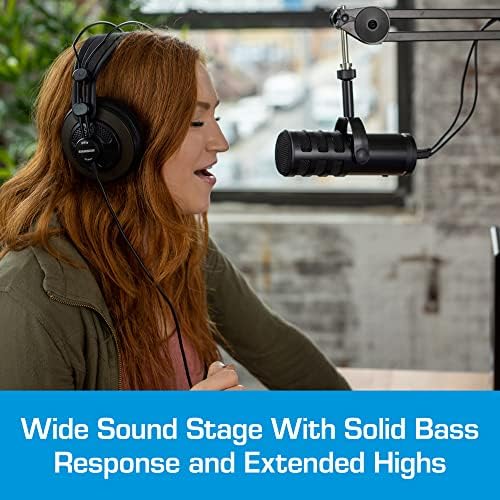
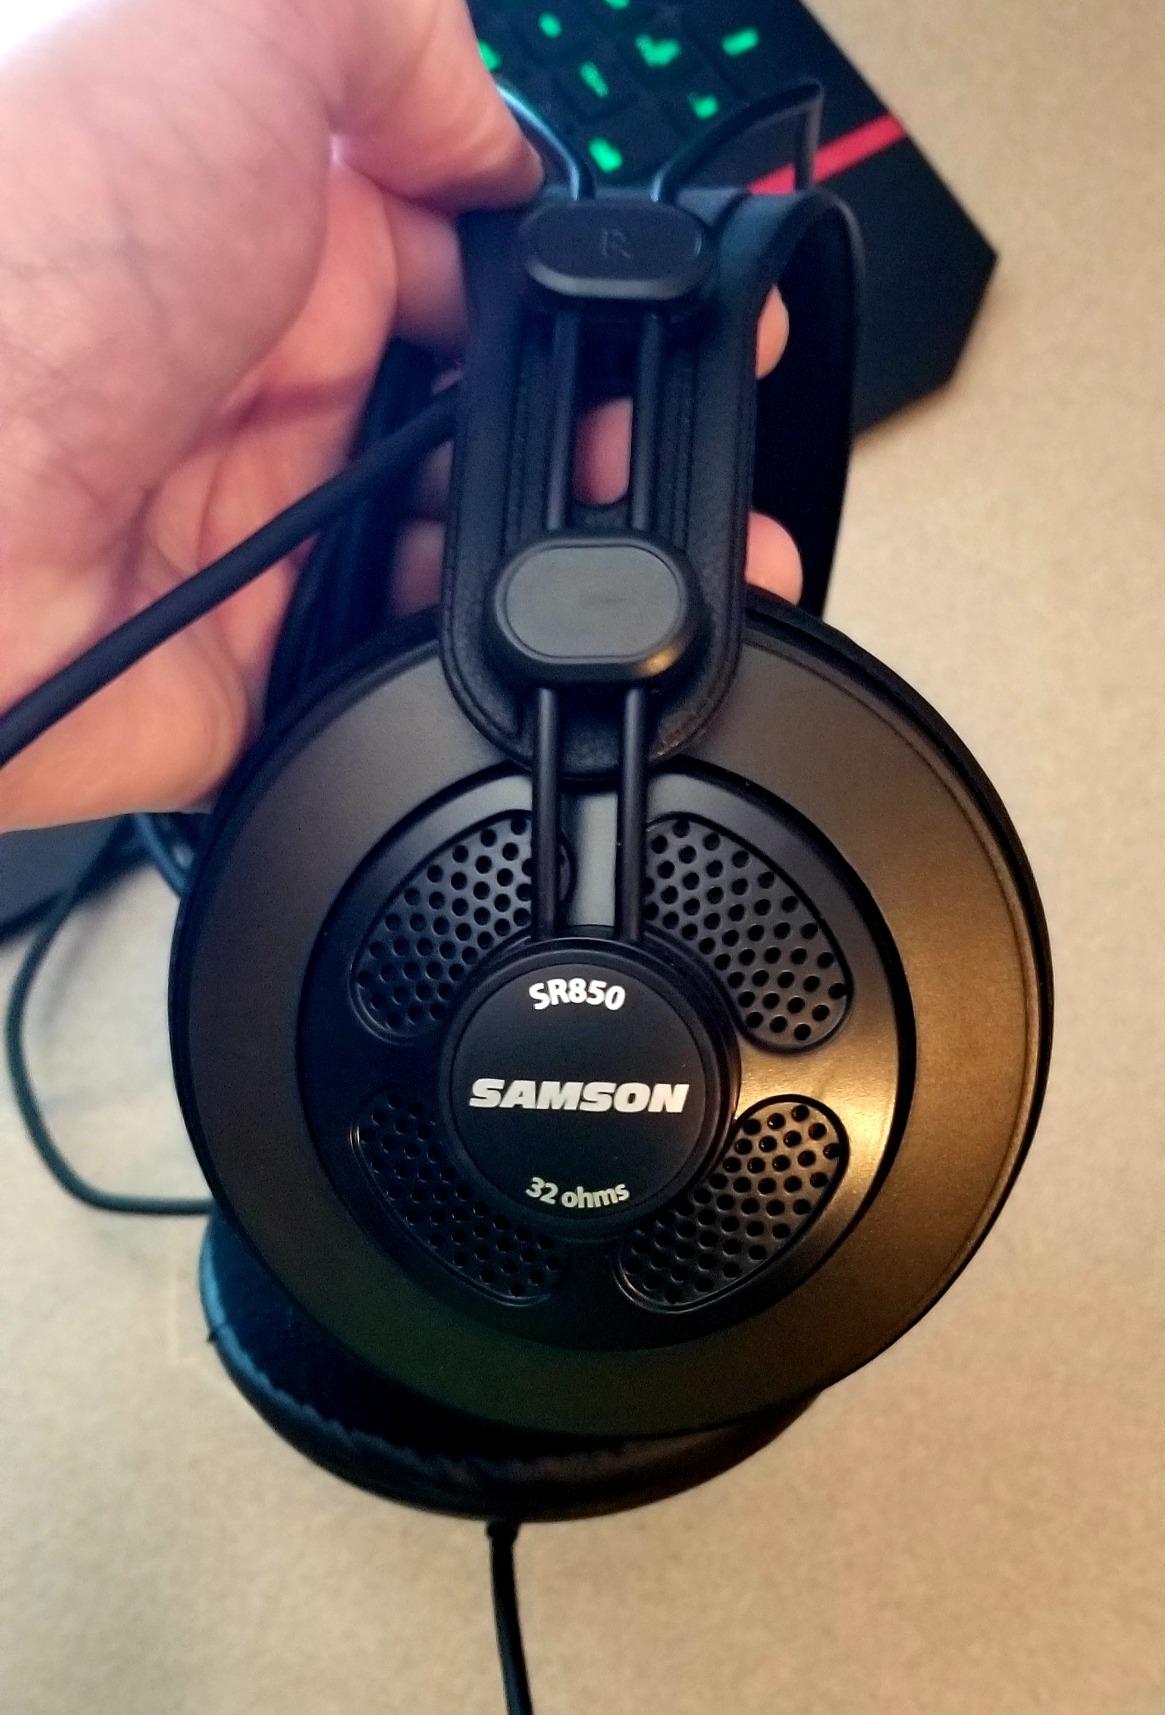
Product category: headphones
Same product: yes